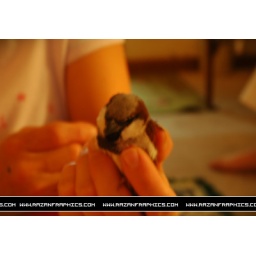
bird found in my house